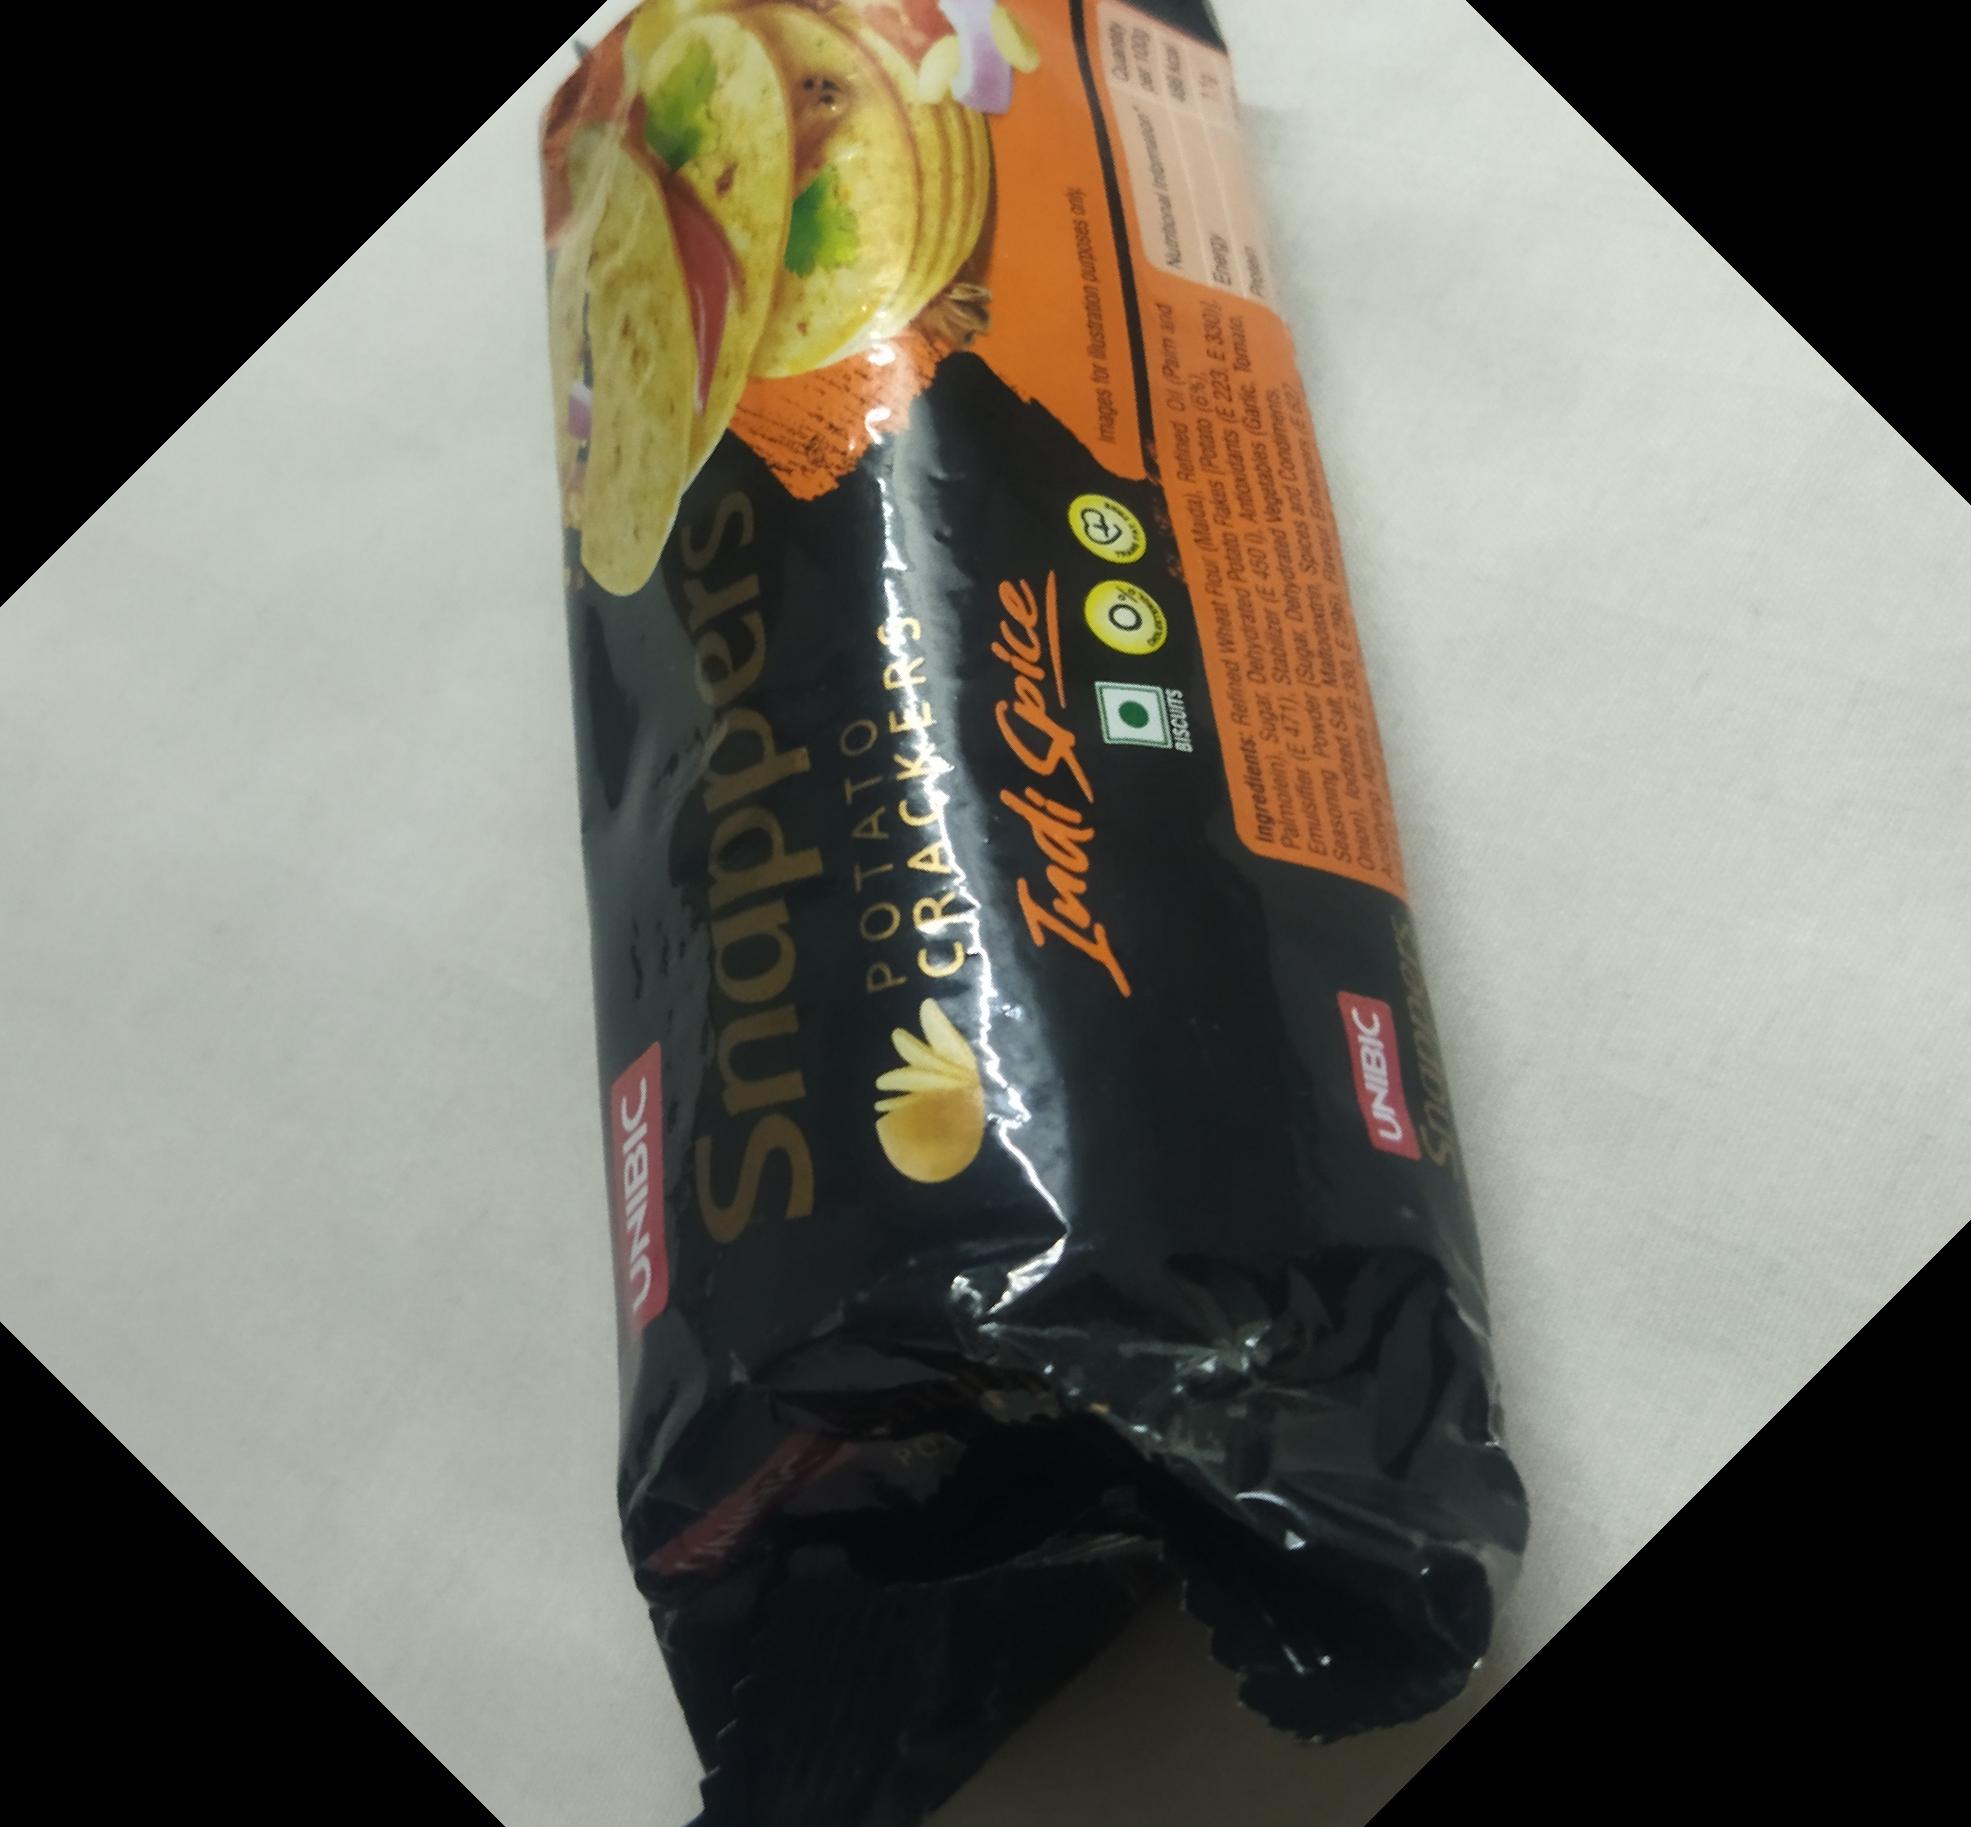
Label: plastics